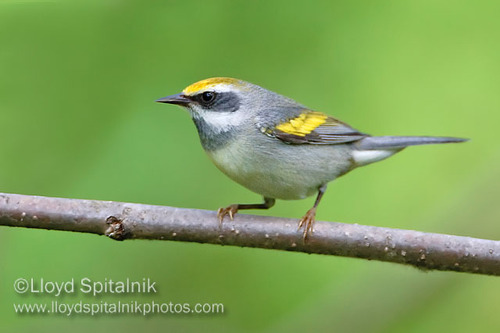
this grey bird has a yellow crown and wingbars along with a black cheek patch.
the bird has a gray belly with a yellow striped head and wings.
a petite bird with mostly grey wing feathers, yellow wing bars, and a yellow nape.
a small grey bird with a yellow strip on its crown and narrow black beak.
this gray bird has a yellow crown and yellow wing bar and a dark gray cheek patch.
this bird is different shades of gray except for a strip of yellow on its head and its wings.
this bird is gray and yellow in color, with a black beak.
a small gray bird with a yellow crown and wingbars and pointed tan feet.
the bird has a yellow crown and a grey belly.
this small bird has mostly grey feathers with a yellow strip on the top of its head and on its wings.
Species: Golden Winged Warbler